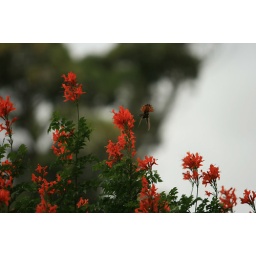
Hummingbird visiting flowers over a fence